Ignaz Brüll

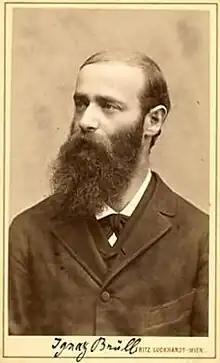
Ignaz Brüll

Ignaz Brüll (7 November 184617 September 1907) was a Moravian-born pianist and composer who lived and worked in Vienna.